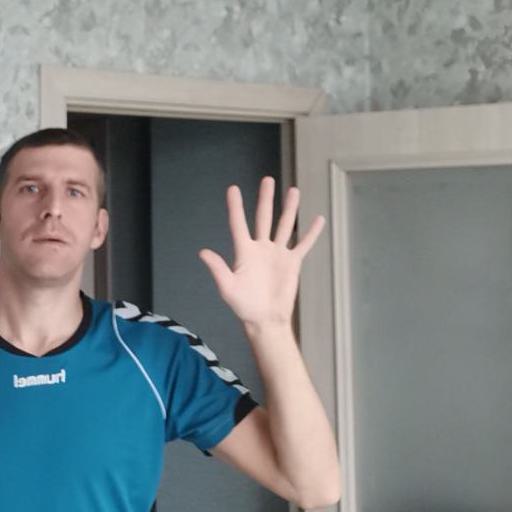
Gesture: palm